Anarchism in China

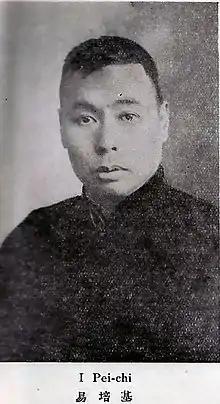
Yi Pei Chi, President of the National Labor University.

On 20 March 1926, Chiang Kai-shek launched the Canton Coup, purging hardline communists who opposed the proposed Northern Expedition. In an attempt to balance the need for communist assistance with his concerns about growing communist influence, After Zhang Renjie counseled Chiang against identifying himself too closely with the right, Chiang negotiated the removal of hardline members of the KMT's right-wing faction from their posts in compensation for the purged leftists. Soviet aid to the KMT government continued, as did co-operation with the CCP, holding together the United Front long enough to lay the groundwork for the Northern Expedition.